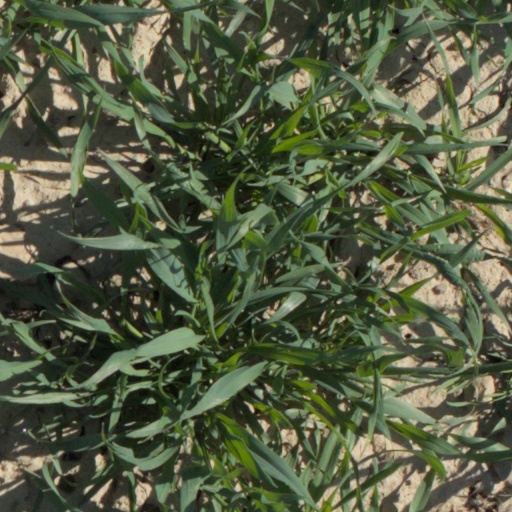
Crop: wheat